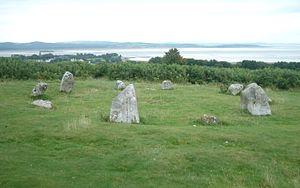
Cette liste non exhaustive recense les principaux sites mégalithiques de Cumbria.